Saint Columbkill's Well, Inistioge

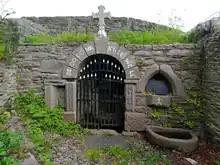
Saint Columbkille's Well, Inistioge

Saint Columbkille's Well, also known as St Colombkille's Well or simply Columbkille's Well, is a holy well in Inistioge, County Kilkenny in Ireland. Dedicated to Saint Colomba, it is included in the Record of Monuments and Places as record number "KK032-017011-".